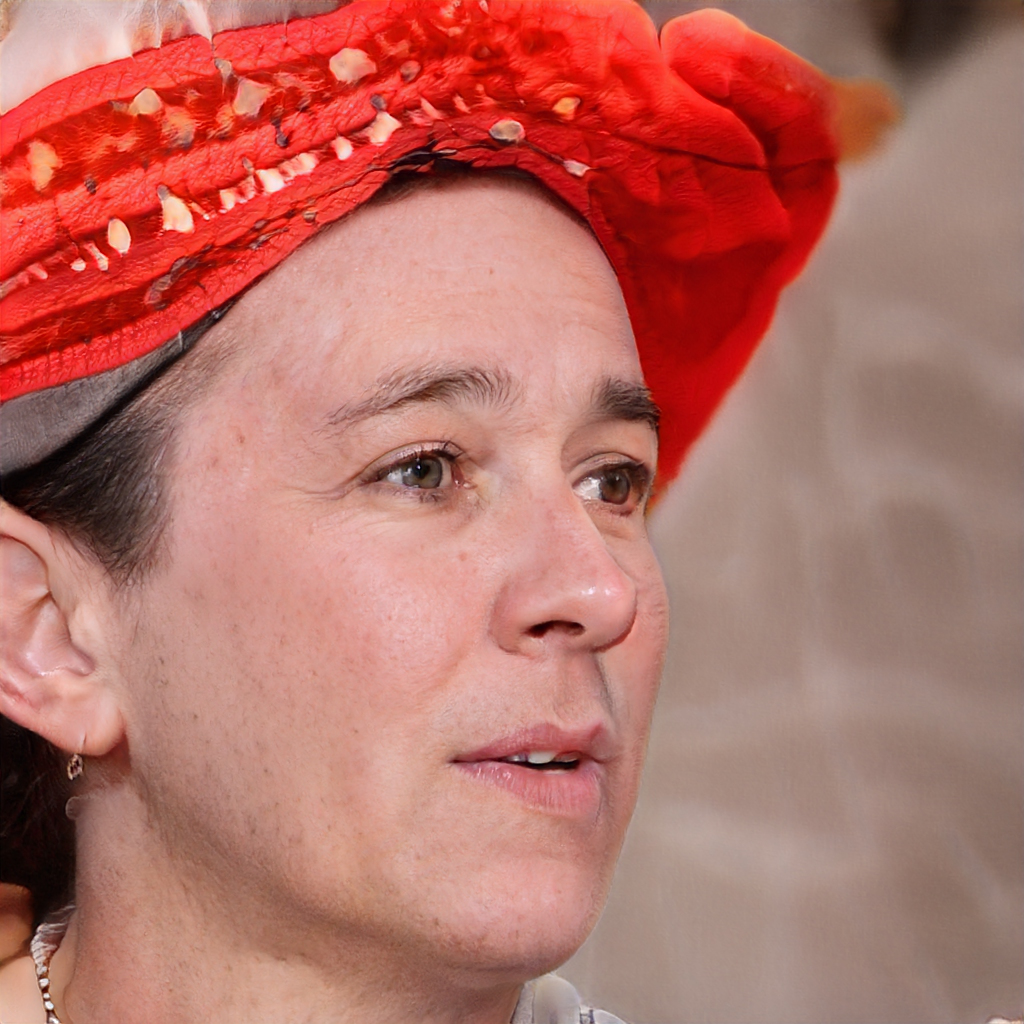
Portrait style: Real Portrait